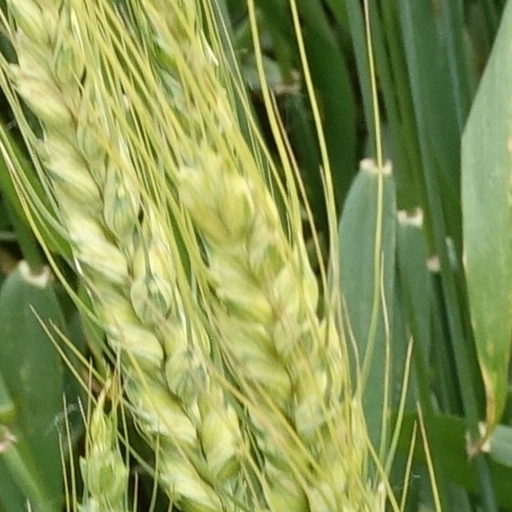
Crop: wheat